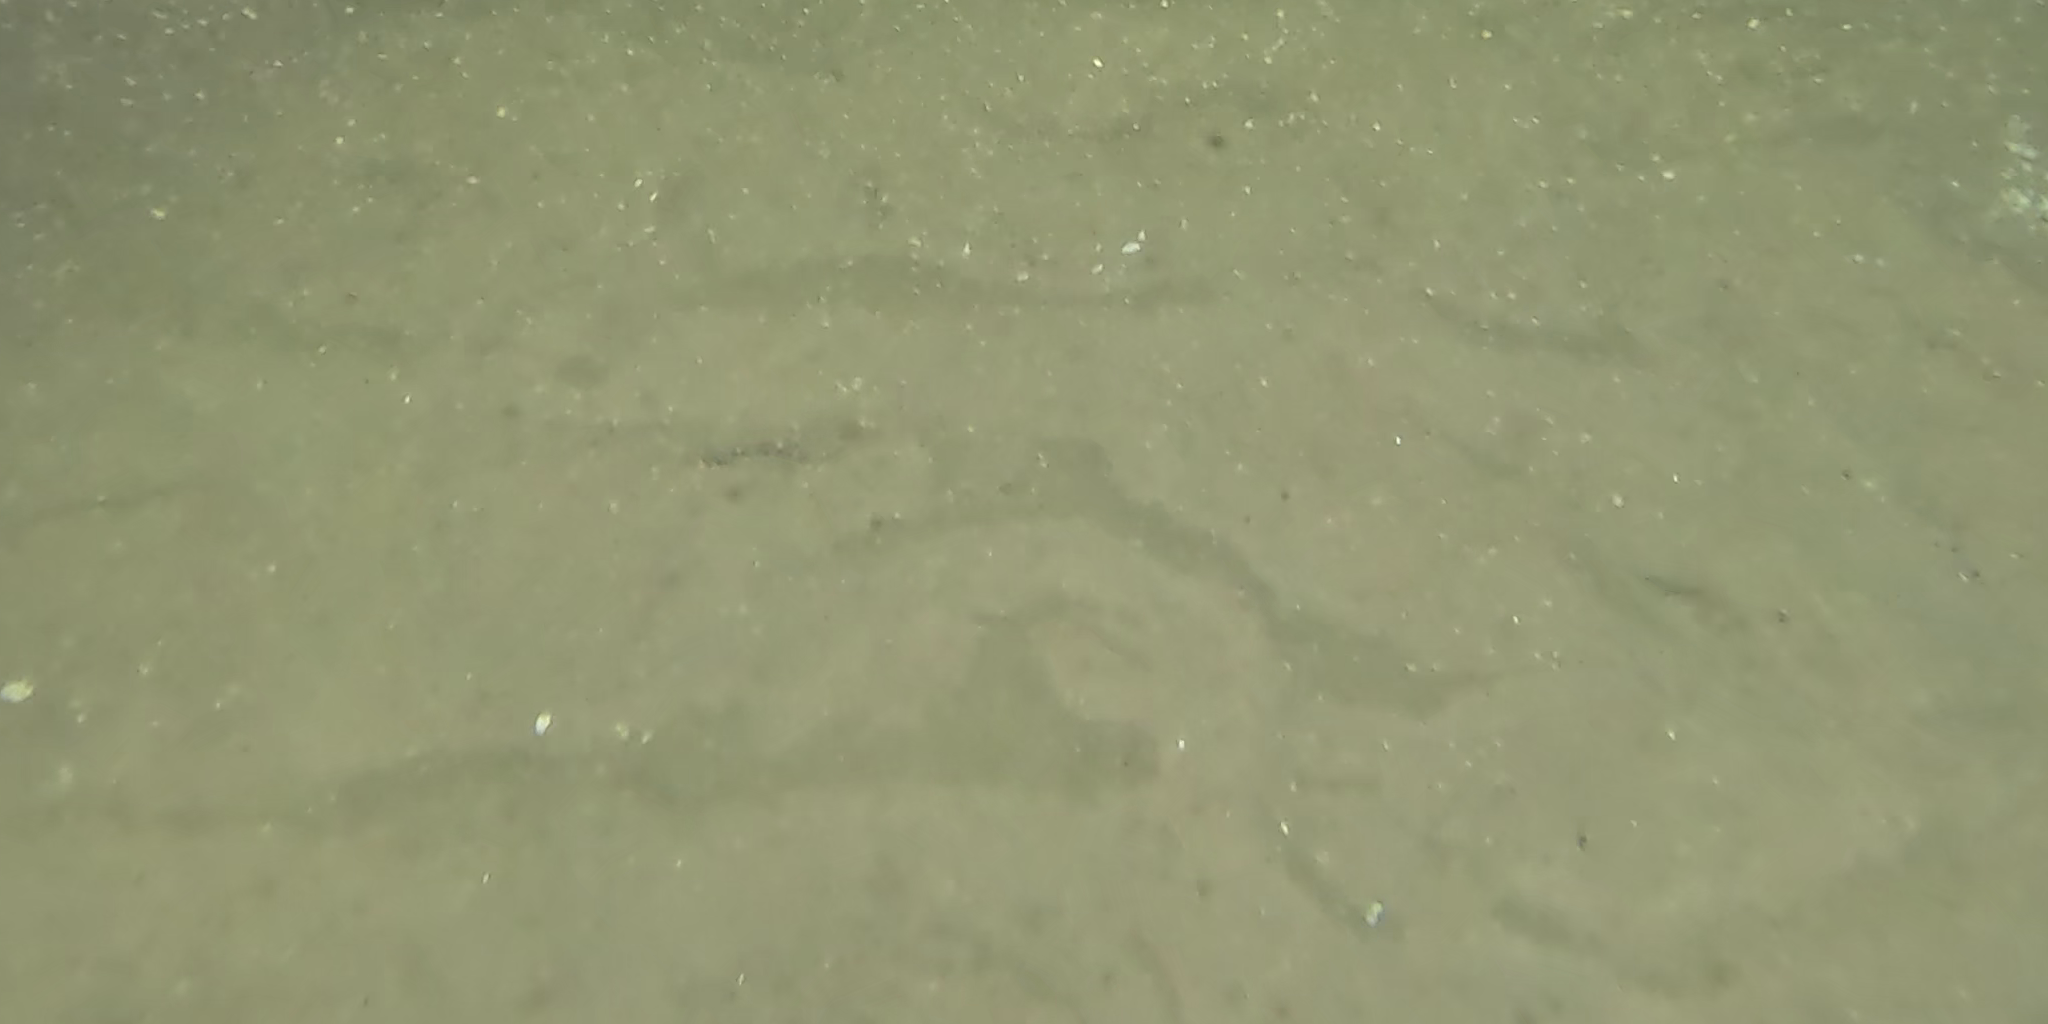
Seabed habitat: sand